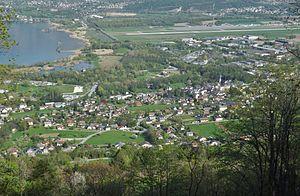
Vue aérienne de la commune du Bourget-du-Lac près de Chambéry et Aix-les-Bains en Savoie. Sont visibles le lac du Bourget, le technopôle de Technolac et l'aéroport de Chambéry - Savoie.
Le Bourget-du-Lac est une commune française située dans le département de la Savoie, en région Auvergne-Rhône-Alpes.